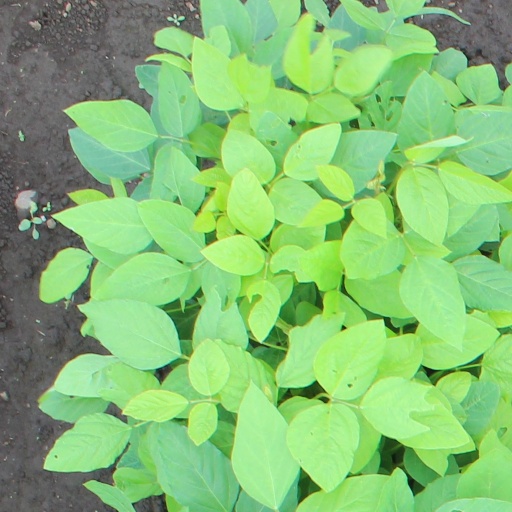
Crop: soybean